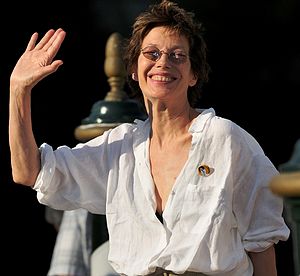
Jane Birkin
Jane Birkin i 2009.
Jane Birkin er en engelskfødt sanger og skuespiller, der har været aktiv i Frankrig siden slutningen af 1960'erne. Musikalsk er hun kendt for sine fortolkninger af Serge Gainsbourgs sange. Som skuespiller har hun flere gange samarbejdet med stjerneinstruktører som franske Jacques Rivette. Hun er desuden inden for de seneste år selv sprunget ud som sangskriver og filminstruktør.